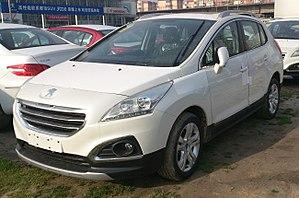
Dongfeng Peugeot-Citroën Automobile est une coentreprise entre l'industriel chinois Dongfeng Motor Corporation et le constructeur automobile français PSA Peugeot Citroën. DPCA compte en 2006 deux implantations industrielles à Wuhan et à Xiangyang dans la province du Hubei. Après la troisième usine de Wuhan inaugurée en juin 2013, PSA obtient durant l'été 2014 l'autorisation pour une quatrième usine à Chengdu. Grâce à la stratégie et aux produits mis en place en 2012 et 2013 sous la présidence de Philippe Varin, les ventes de DPCA ont bondi de 28 % au premier semestre 2014, dans un marché global en hausse de 12.3%.